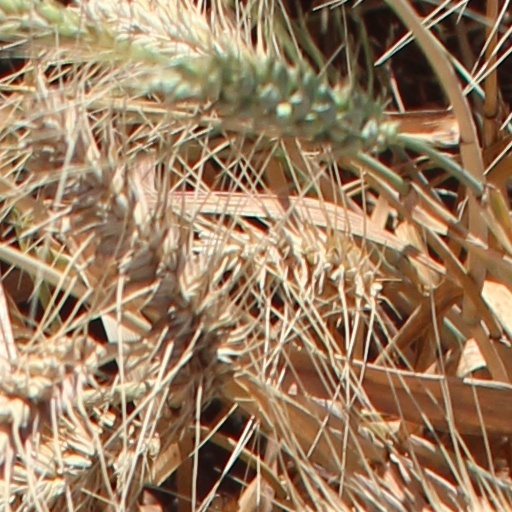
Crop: wheat